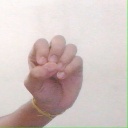
अक्षर: उ